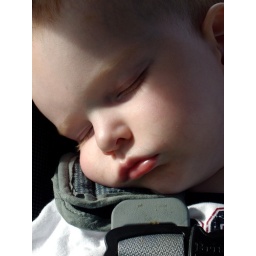
Exhausted, Callum conked out in the car on the way home from B.C.'s first H&amp;amp;M!